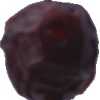
Label: dates